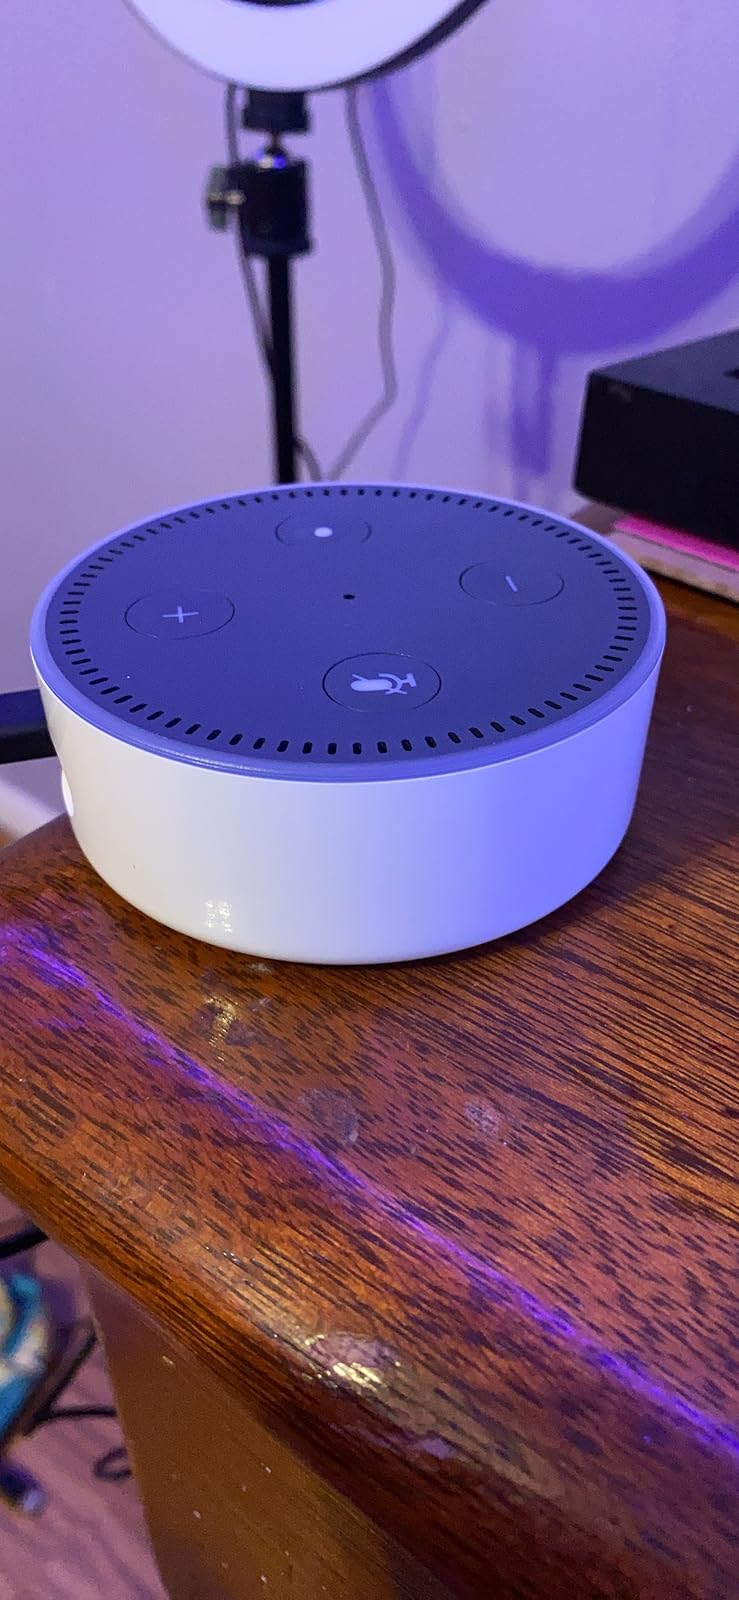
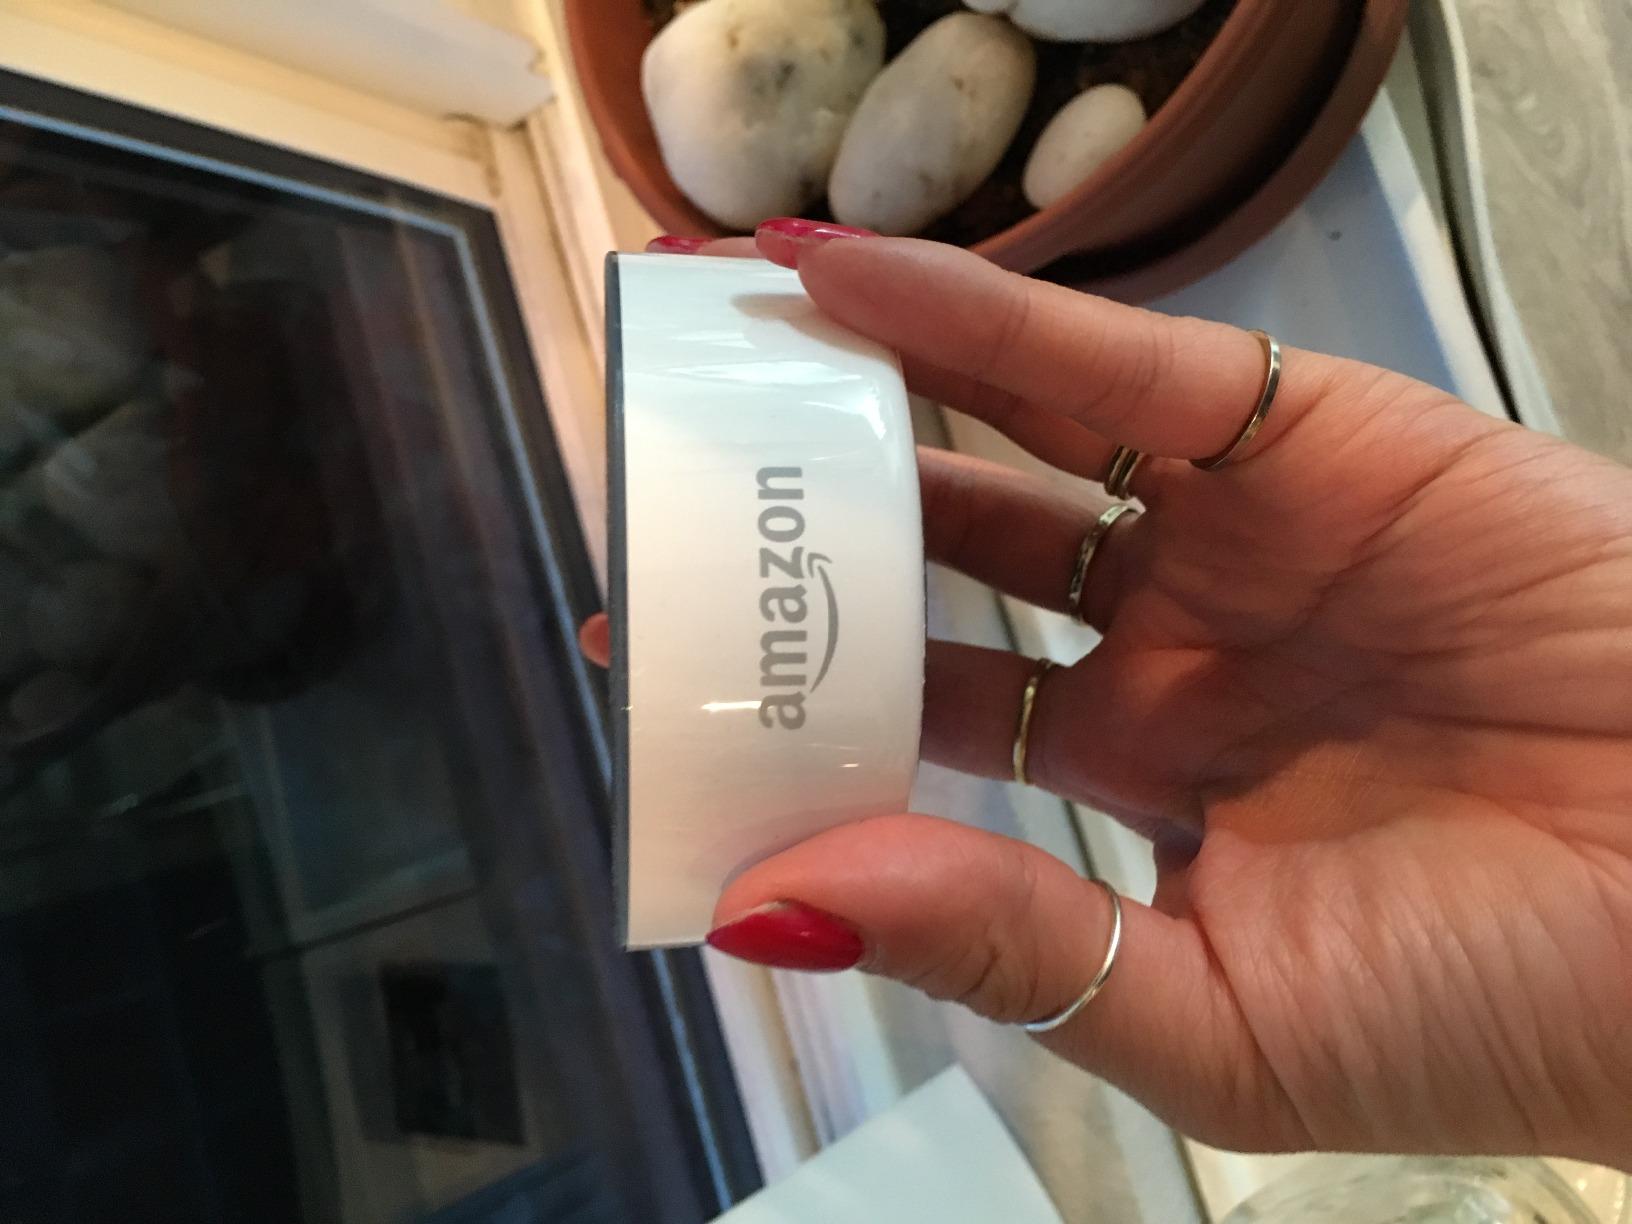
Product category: speaker
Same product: yes